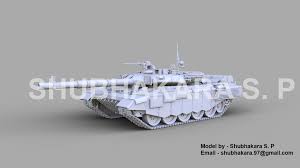
Label: T-90